Silverstrand Beach

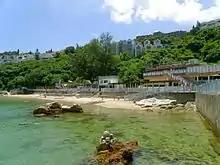
Silverstrand Beach

The Silverstrand Beach is small narrow beach located in Clear Water Bay Peninsula, Sai Kung, Hong Kong.